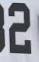
Number: 2